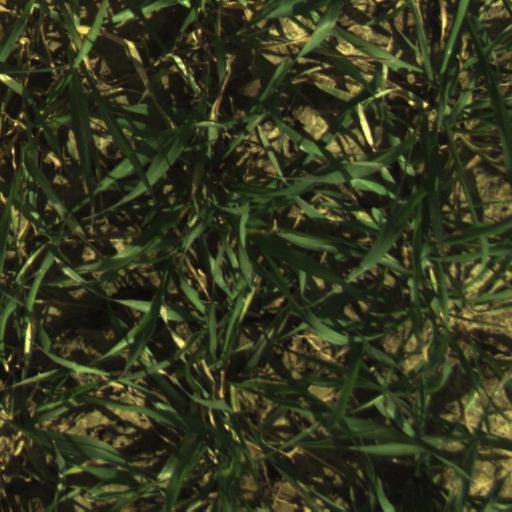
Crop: wheat